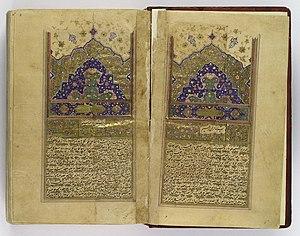
Le Kitab Al Qanûn fi Al-Tibb, connu plus simplement en Occident sous le nom de Qanûn et en français sous celui de Canon est un ouvrage encyclopédique de médecine médiévale rédigé en arabe par Avicenne médecin et scientifique persan du XIᵉ siècle, achevé vers 1020. Cet ouvrage est considéré comme l'un des plus importants ouvrages écrits en médecine.